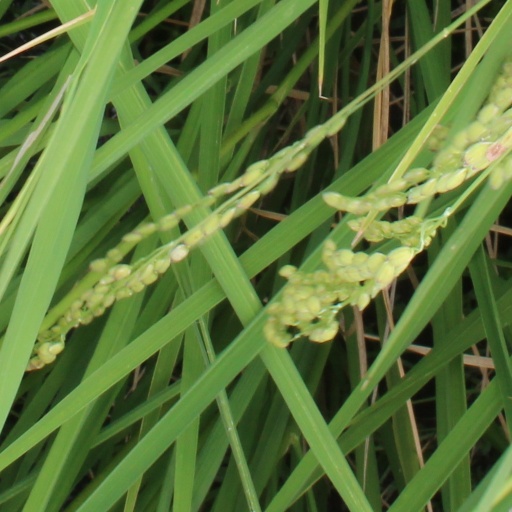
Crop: rice